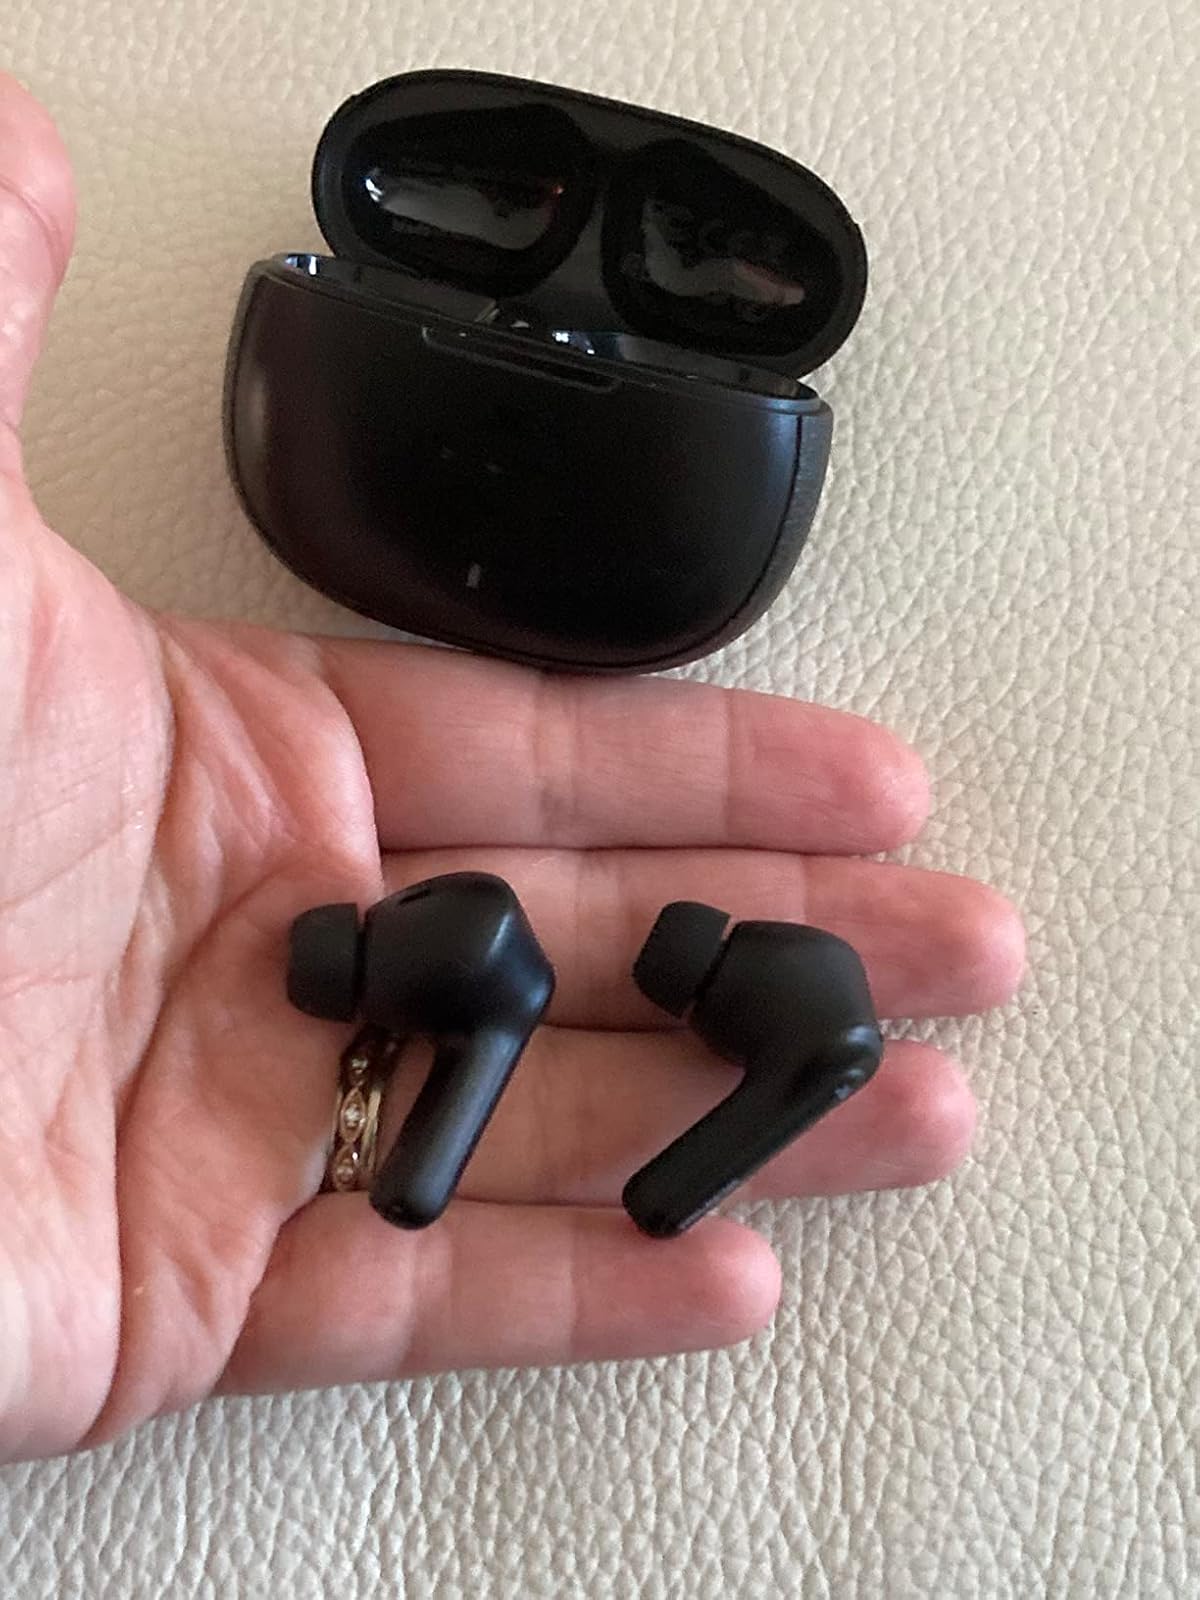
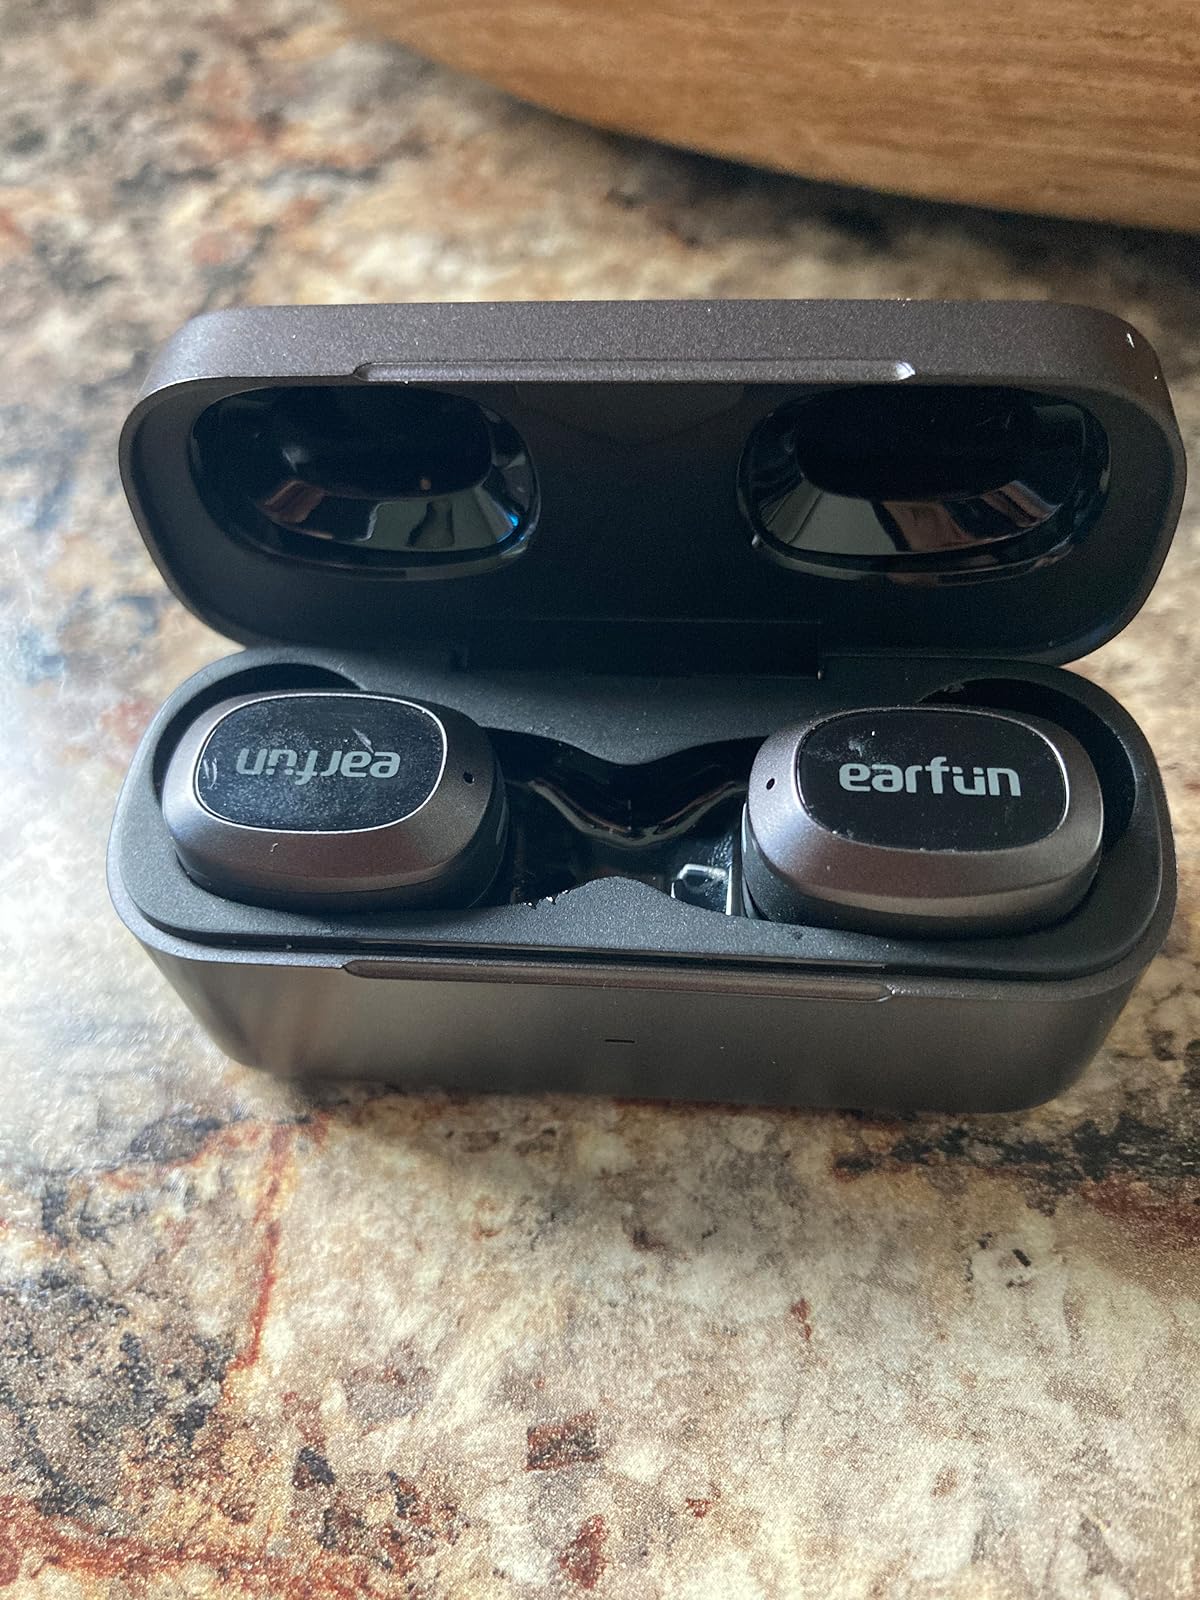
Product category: earbuds
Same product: no